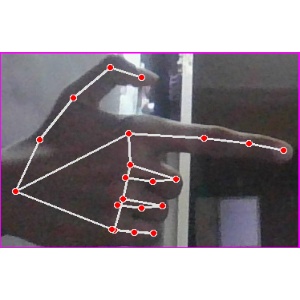
अक्षर: ब